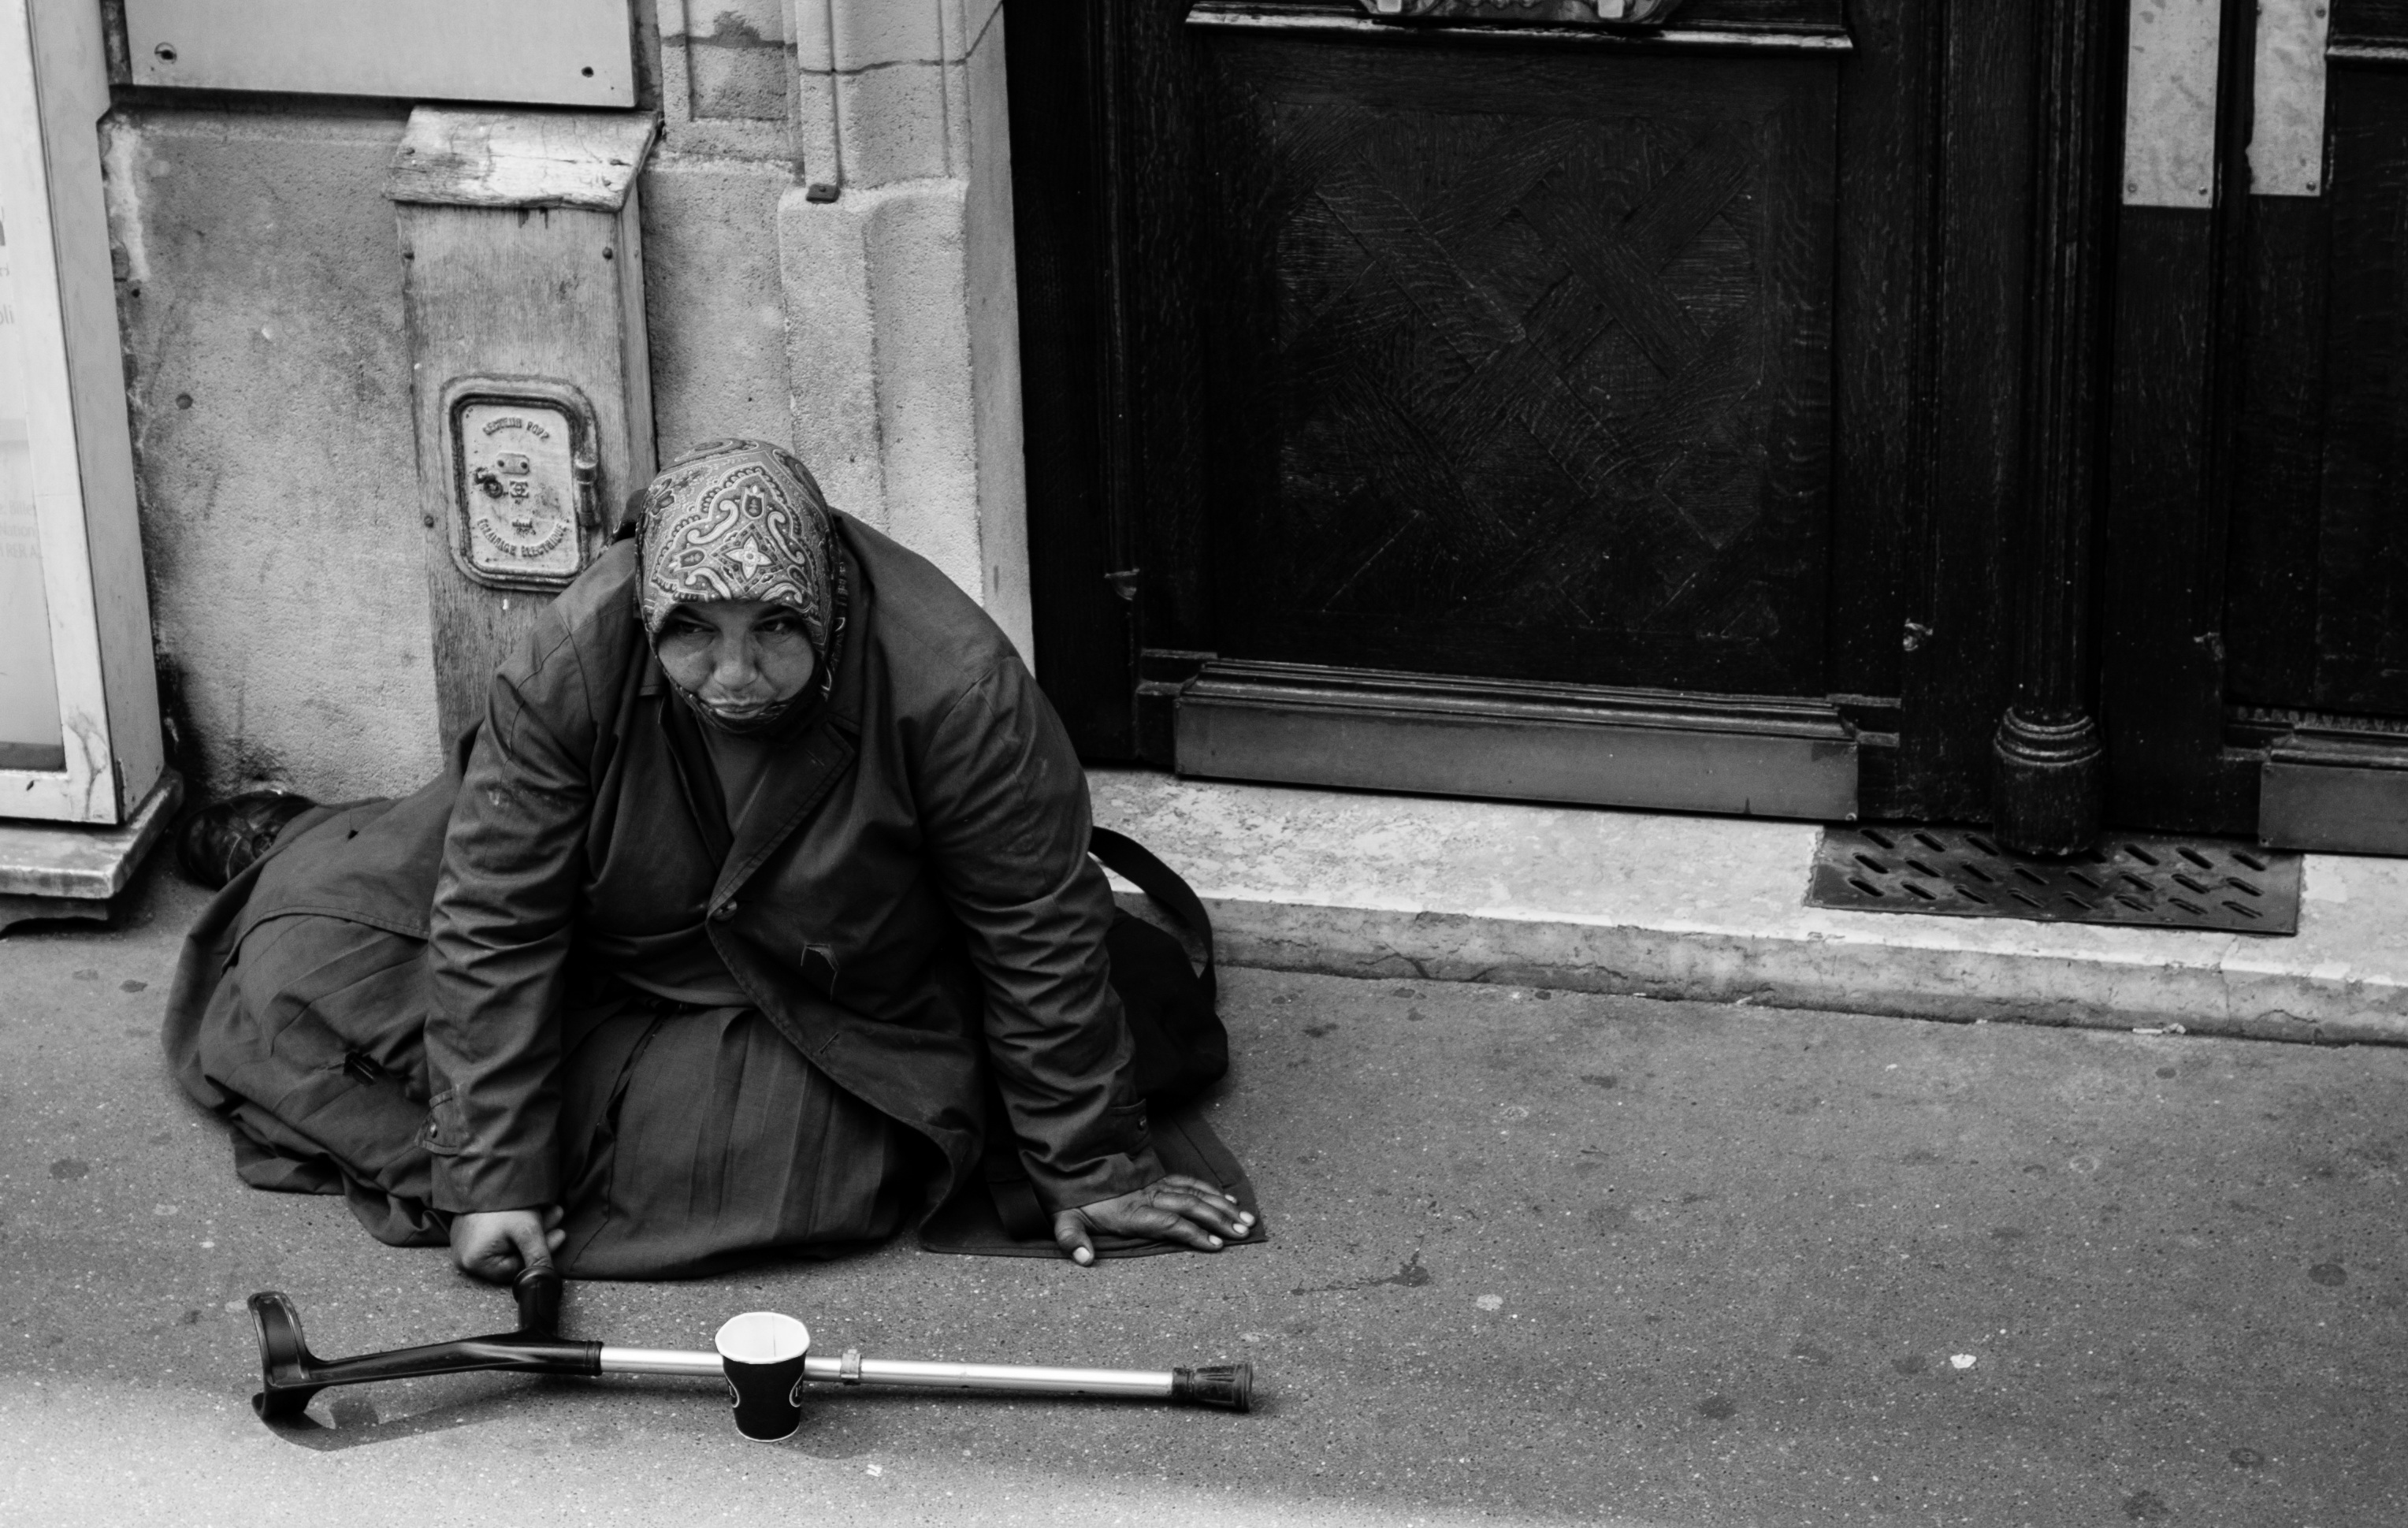
person, black and white, road, white, street, photography, paris, sitting, black, monochrome, digital camera, infrastructure, photograph, image, beggar, gypsy, monochrome photography, film noir, human positions